William I of the Netherlands

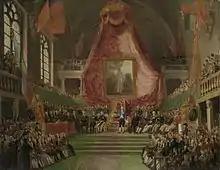
Establishment of the State University of Ghent in 1817

When war broke out between the French Empire and Prussia in 1806, William supported his Prussian relatives, though he was nominally a French vassal. He received command of a Prussian division which took part in the Battle of Jena–Auerstedt. The Prussians lost that battle and William was forced to surrender his troops rather ignominiously at Erfurt the day after the battle. He was made a prisoner of war, but was paroled soon. Napoleon punished him for his betrayal, however, by taking away his principality. As a parolee, William was not allowed to take part in the hostilities anymore. After the Peace of Tilsit William received a pension from France in compensation.